Charlotte Route 4

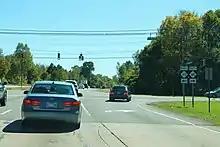
Charlotte Route 4 (Billy Graham Parkway) at NC 160

The idea of a ring around uptown, roughly along what were the city limits at the time, was first suggested in the 1960 city transportation plan. In order to implement this, a number of existing two-lane roads around the south and east sides of Charlotte were connected and widened. Woodlawn Road, then running from Tryon Street (NC 49) east to Fairfax Drive, was through-routed with Runnymede Lane via a new bridge across Briar Creek and a short piece of Barclay Downs Drive. Wendover Road was extended northeast from its end at Randolph Road to Independence Boulevard (US 74), absorbing a short piece of Beal Street (east of Ellington Street) and most of Brookhurst Drive (Monroe Road to just shy of Independence Boulevard). Eastway Drive was already complete, and Sugar Creek Road only required a railroad bridge between The Plaza and Atmore Street, which allowed the short Highway Place to become part of Sugar Creek Road. These roads, along with a proposed southwestern segment that would partially replace Yorkmont Road, were added to the state highway system (where not already part of it) as secondary roads, and, except for Sugar Creek Road, to the federal-aid primary system. Not every turn was eliminated; plans for a straighter Runnymede Lane west of Colony Road and a bypass of Sharon Road were not carried through.